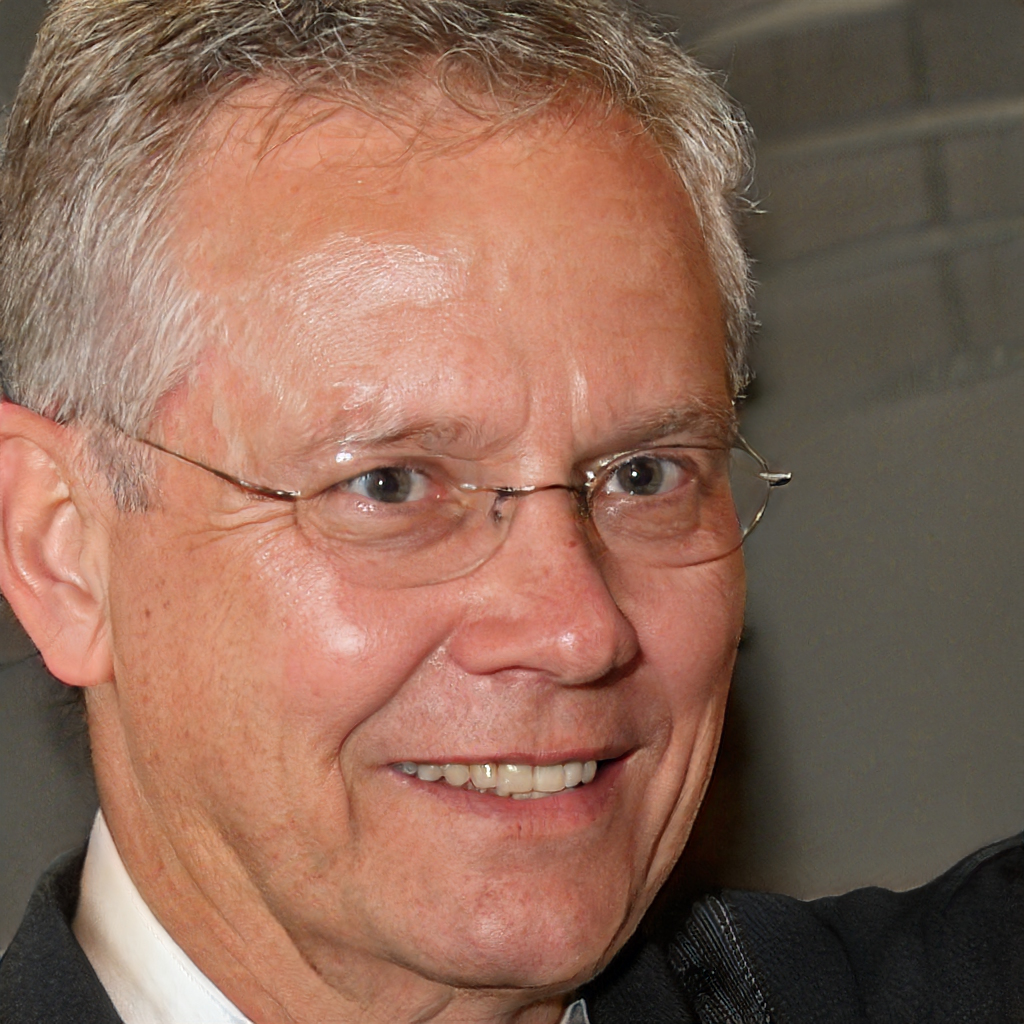
Gender: Male